Less Than Jake

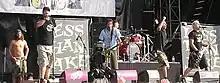
Less Than Jake performing in 2006

After spending the majority of 2005 writing and recording, the band opened 2006 by going on a full U.S. and Europe tour that also featured Catch 22, A Wilhelm Scream, The Loved Ones, The New Mexican Disaster Squad, Rock-n-Roll Soldiers, Damone, Dropkick Murphys, and Far From Finished. In April 2006, the band released its four-song "Absolution for Idiots and Addicts" EP, with the group's next full-length, "In with the Out Crowd", following a month later on Sire Records. The album was also issued in a limited edition that came in a leather-bound case complete with bonus multimedia discs that contained music videos, bonus tracks, and an elaborate photo gallery.